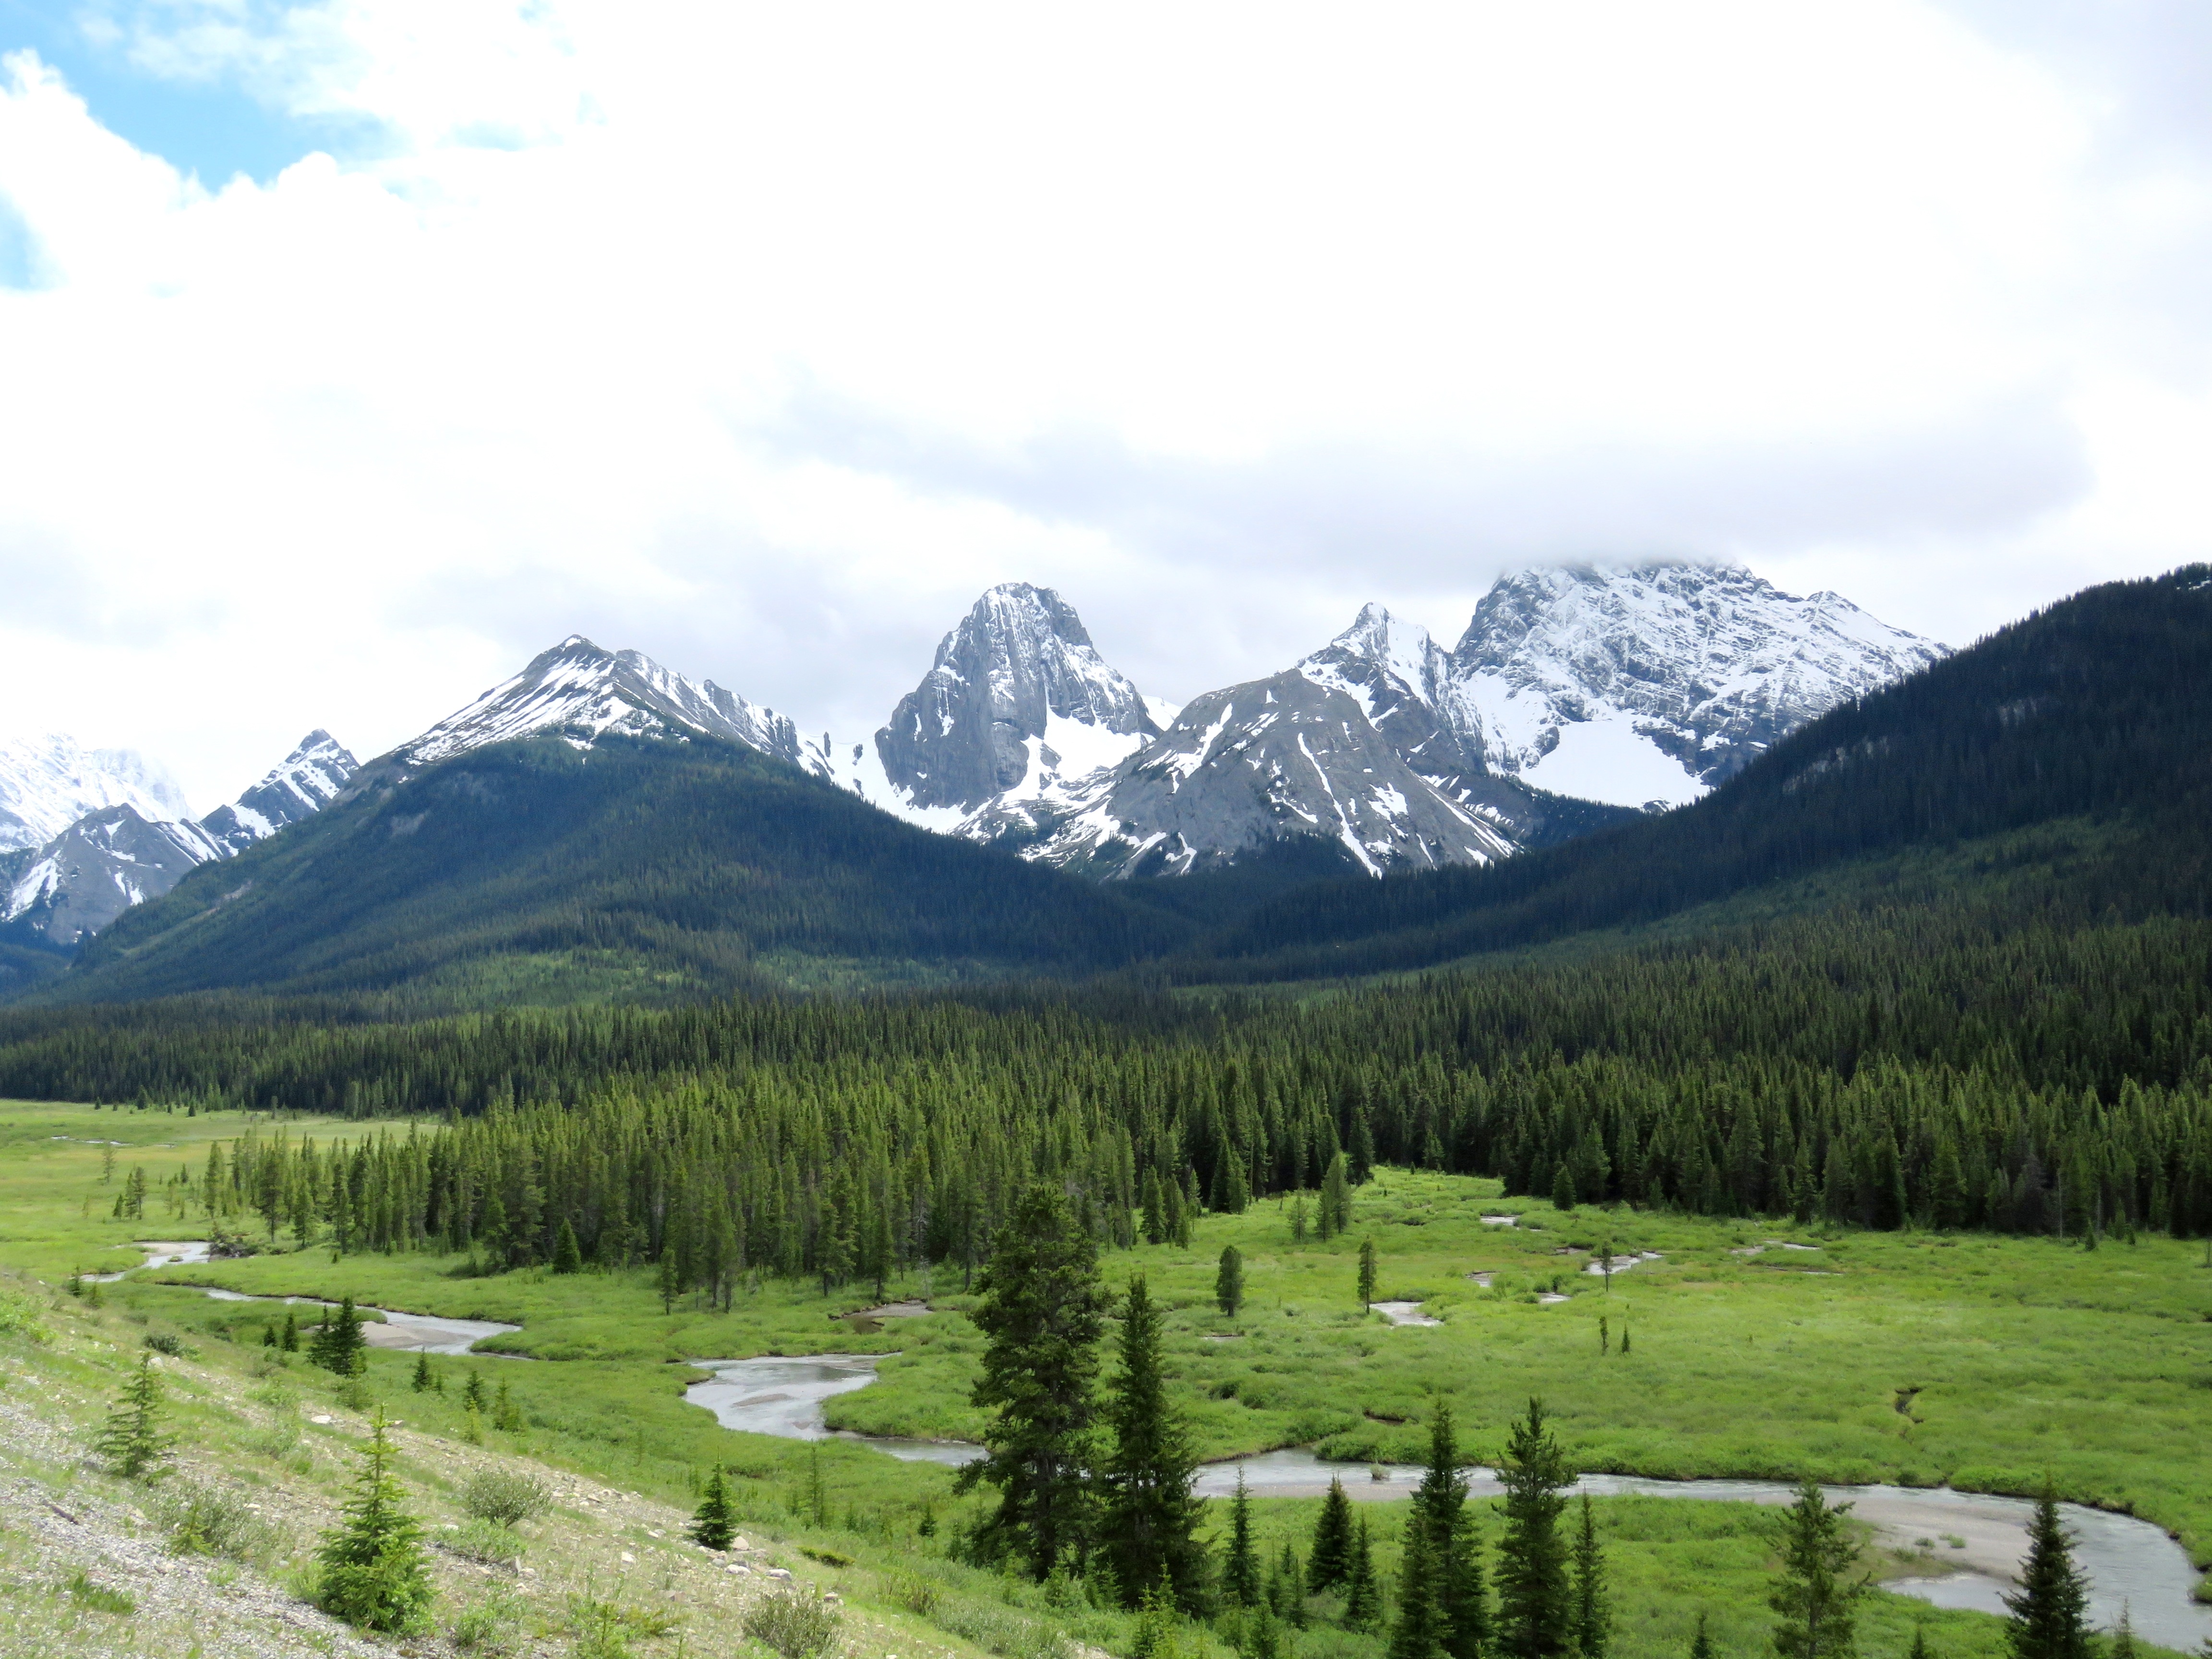
landscape, nature, wilderness, mountain, meadow, hill, valley, mountain range, pasture, highland, ridge, plain, mountains, alps, canada, grassland, plateau, fell, alberta, loch, ecosystem, kananaskis, landform, mountain pass, geographical feature, mountainous landforms